Eco-cities in China

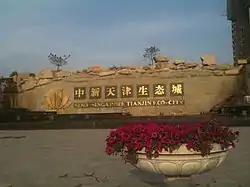
Tianjin Eco-City sign.

Even after the failure of the Dongtan eco-city, located on Chongming Island, the island as a whole began efforts to turn the entire island, as well as the two nearby islands of Changxing and Hengsha, into an eco-island, into an eco-island, using similar plans to that of an eco-city. Some aspects of the Dongtan eco-city process were maintained, such as strengthening and expanding the native forests and wetlands, especially around where Dongtan was meant to be, though many aspects of the project differ. As an eco-island, Chongming aims to do much of what eco-cities do, reconcile urban development with green tech and ecological development, but on a larger scale. As time goes on, it moves towards further prioritizing environmental policy integration and integrating more green practices into its development, though it faces significant economic challenges as it does. It is the only project of this scale so far in China, though even at a larger scale it faces some of the same challenges of eco-city projects, like the above-mentioned economic challenges, with its development being government led and funded, or it being very close to a major urban center, Shanghai. It also faces different challenges, such as working with a large land mass with fragile, isolated ecosystems that need careful management, or preexisting populations being resistant to eco-city style changes. This project, like many of the eco-city projects within China, is still in development, though policy changes in 2018 threatened its status. Many eco-city projects, Chongming included, are difficult to accurately assess, especially since its goals are sometimes vague, so it is difficult to determine when a project is truly finished or how much progress has been made. News outlets still tout it as an eco-island, though few publications have discussed its progress in recent years.